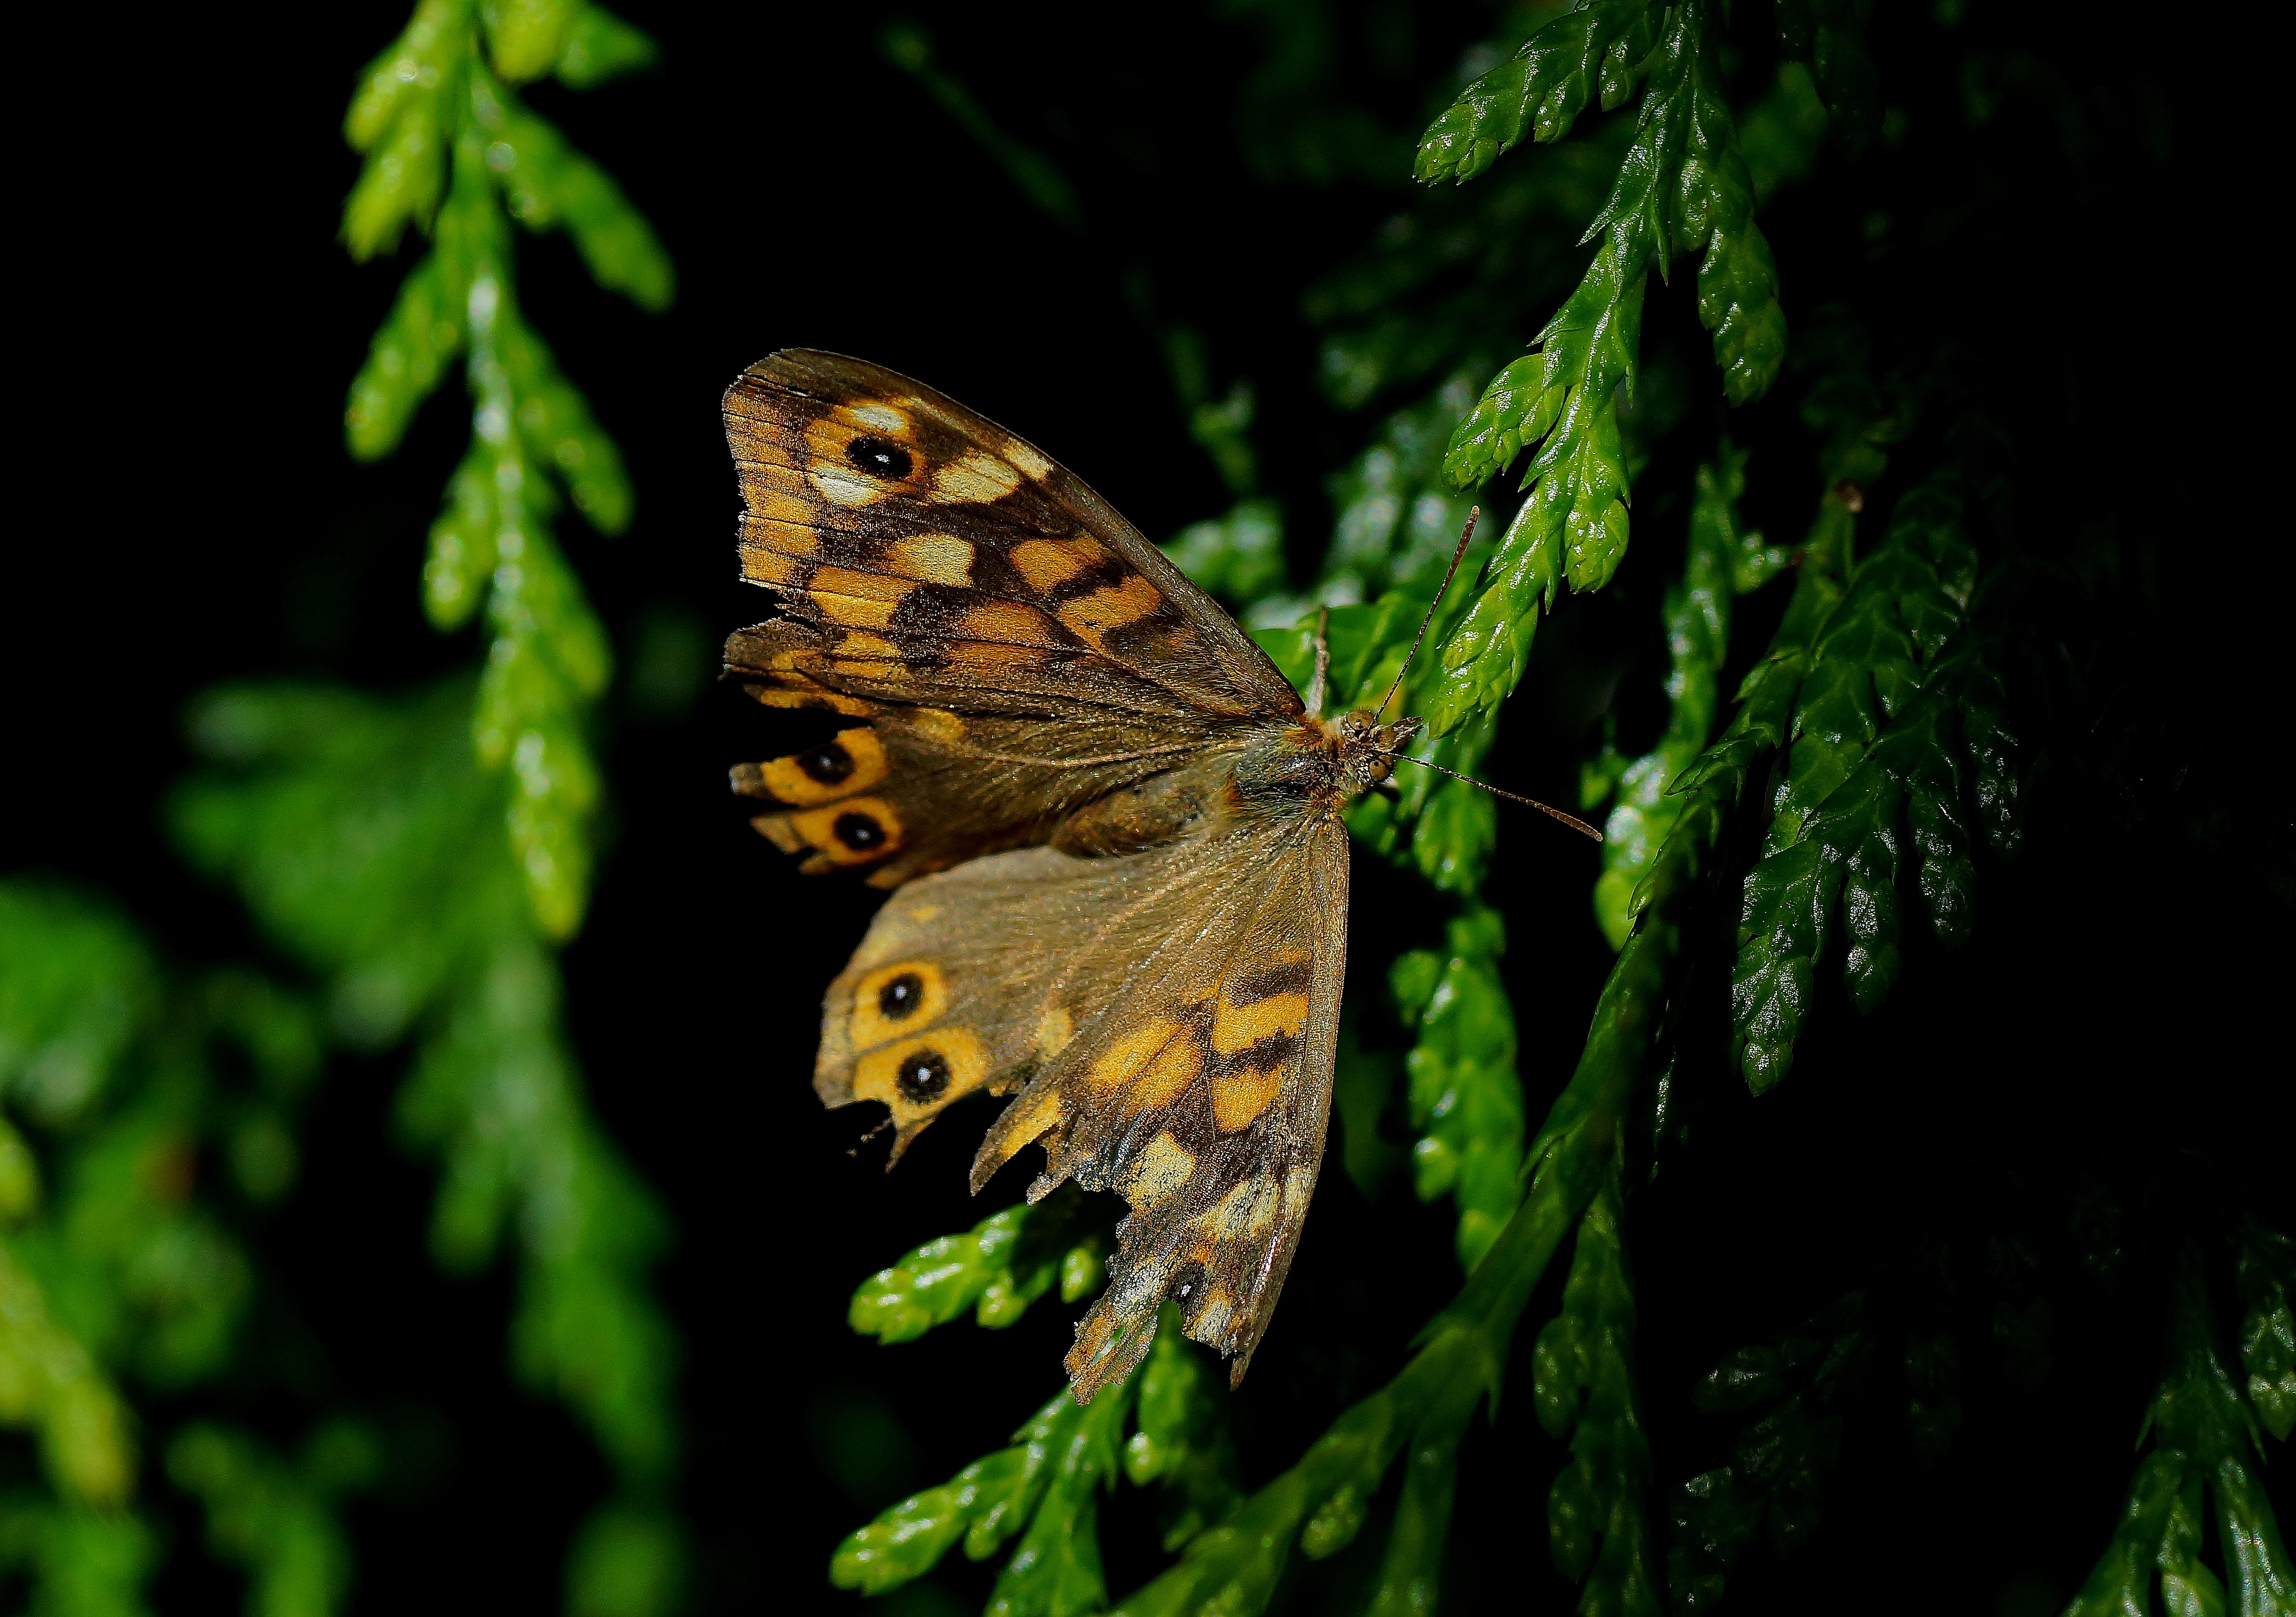
nature, wing, leaf, flower, photo, wildlife, green, insect, macro, botany, butterfly, fauna, invertebrate, animals, naturaleza, butterflies, tamron90mmmacro, a77, g, ggl1, gaby1, xovesphoto, animales, varios, some, mariposas, gphoto, xelodegalicia, sonya77v, sonyslta77v, macro photography, gabrielcoru a, pollinator, moths and butterflies